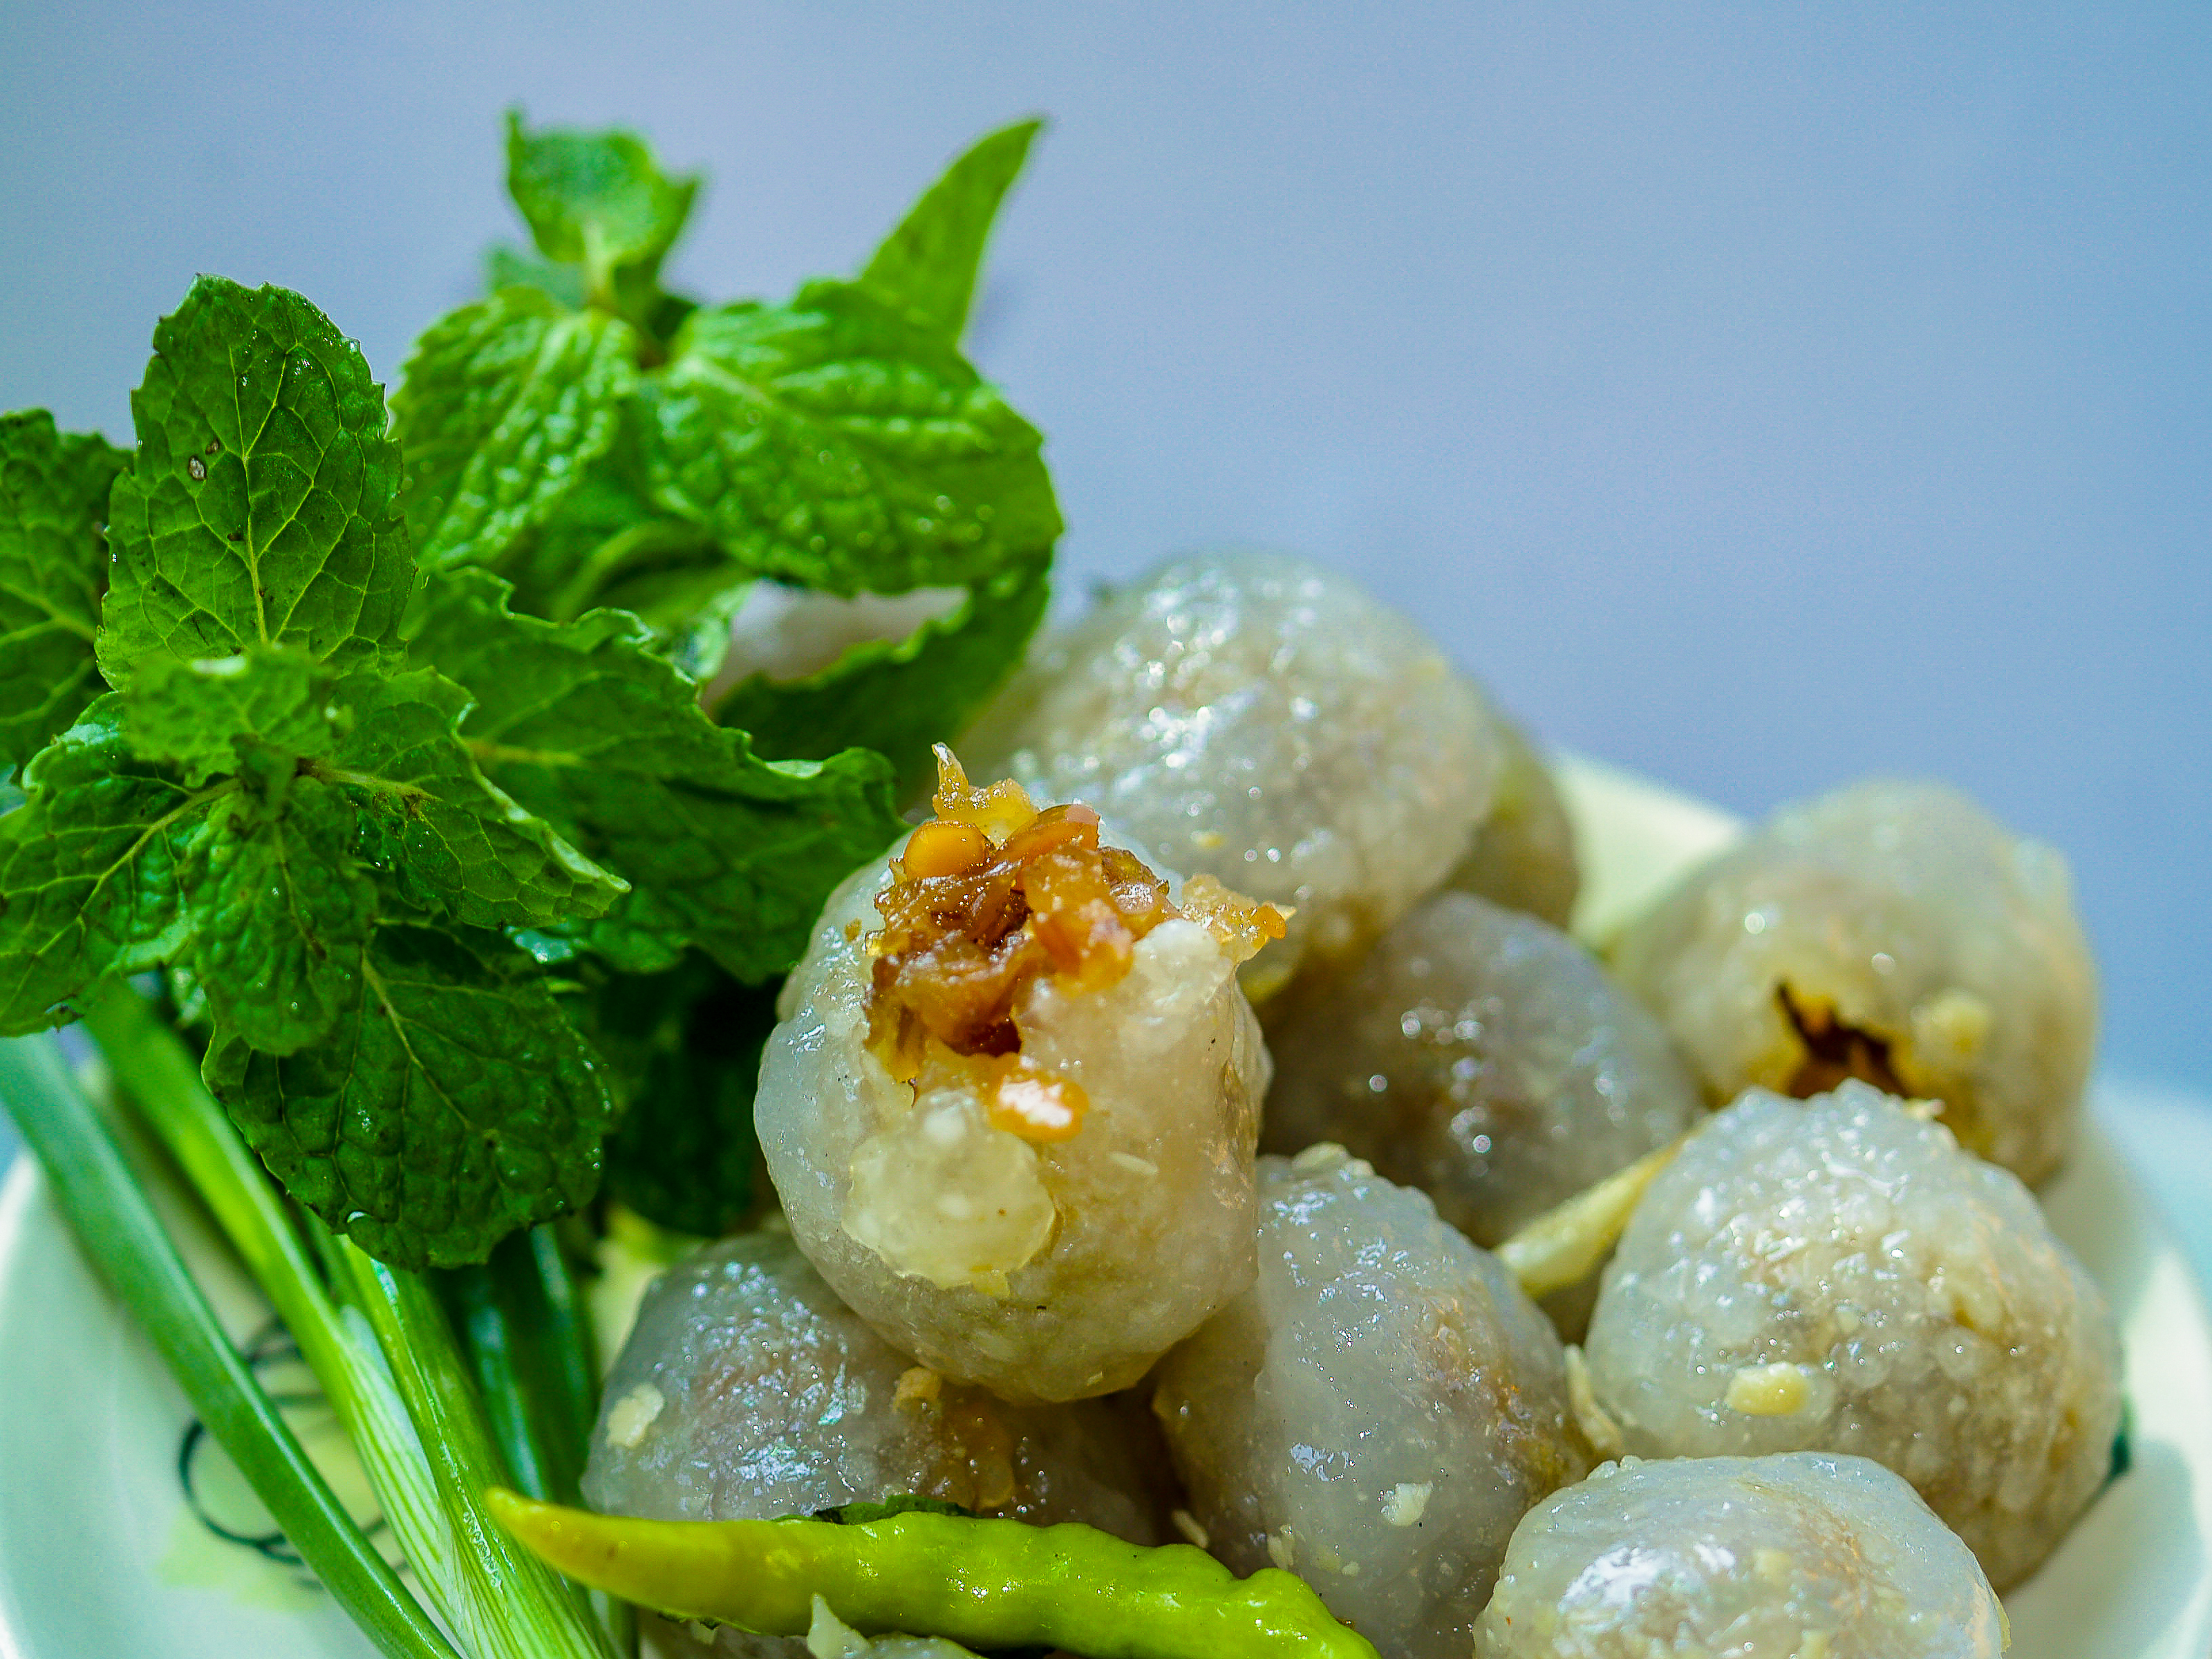
food, vegetable, meal, gourmet, tapioca, thailand, snack, thai, culture, dessert, asian, appetizer, healthy, cooking, background, white, dish, sago, chili, cuisine, pork, traditional, sweet, balls, dumpling, ingredient, meat, pudding, dinner, steam, produce, fish ball